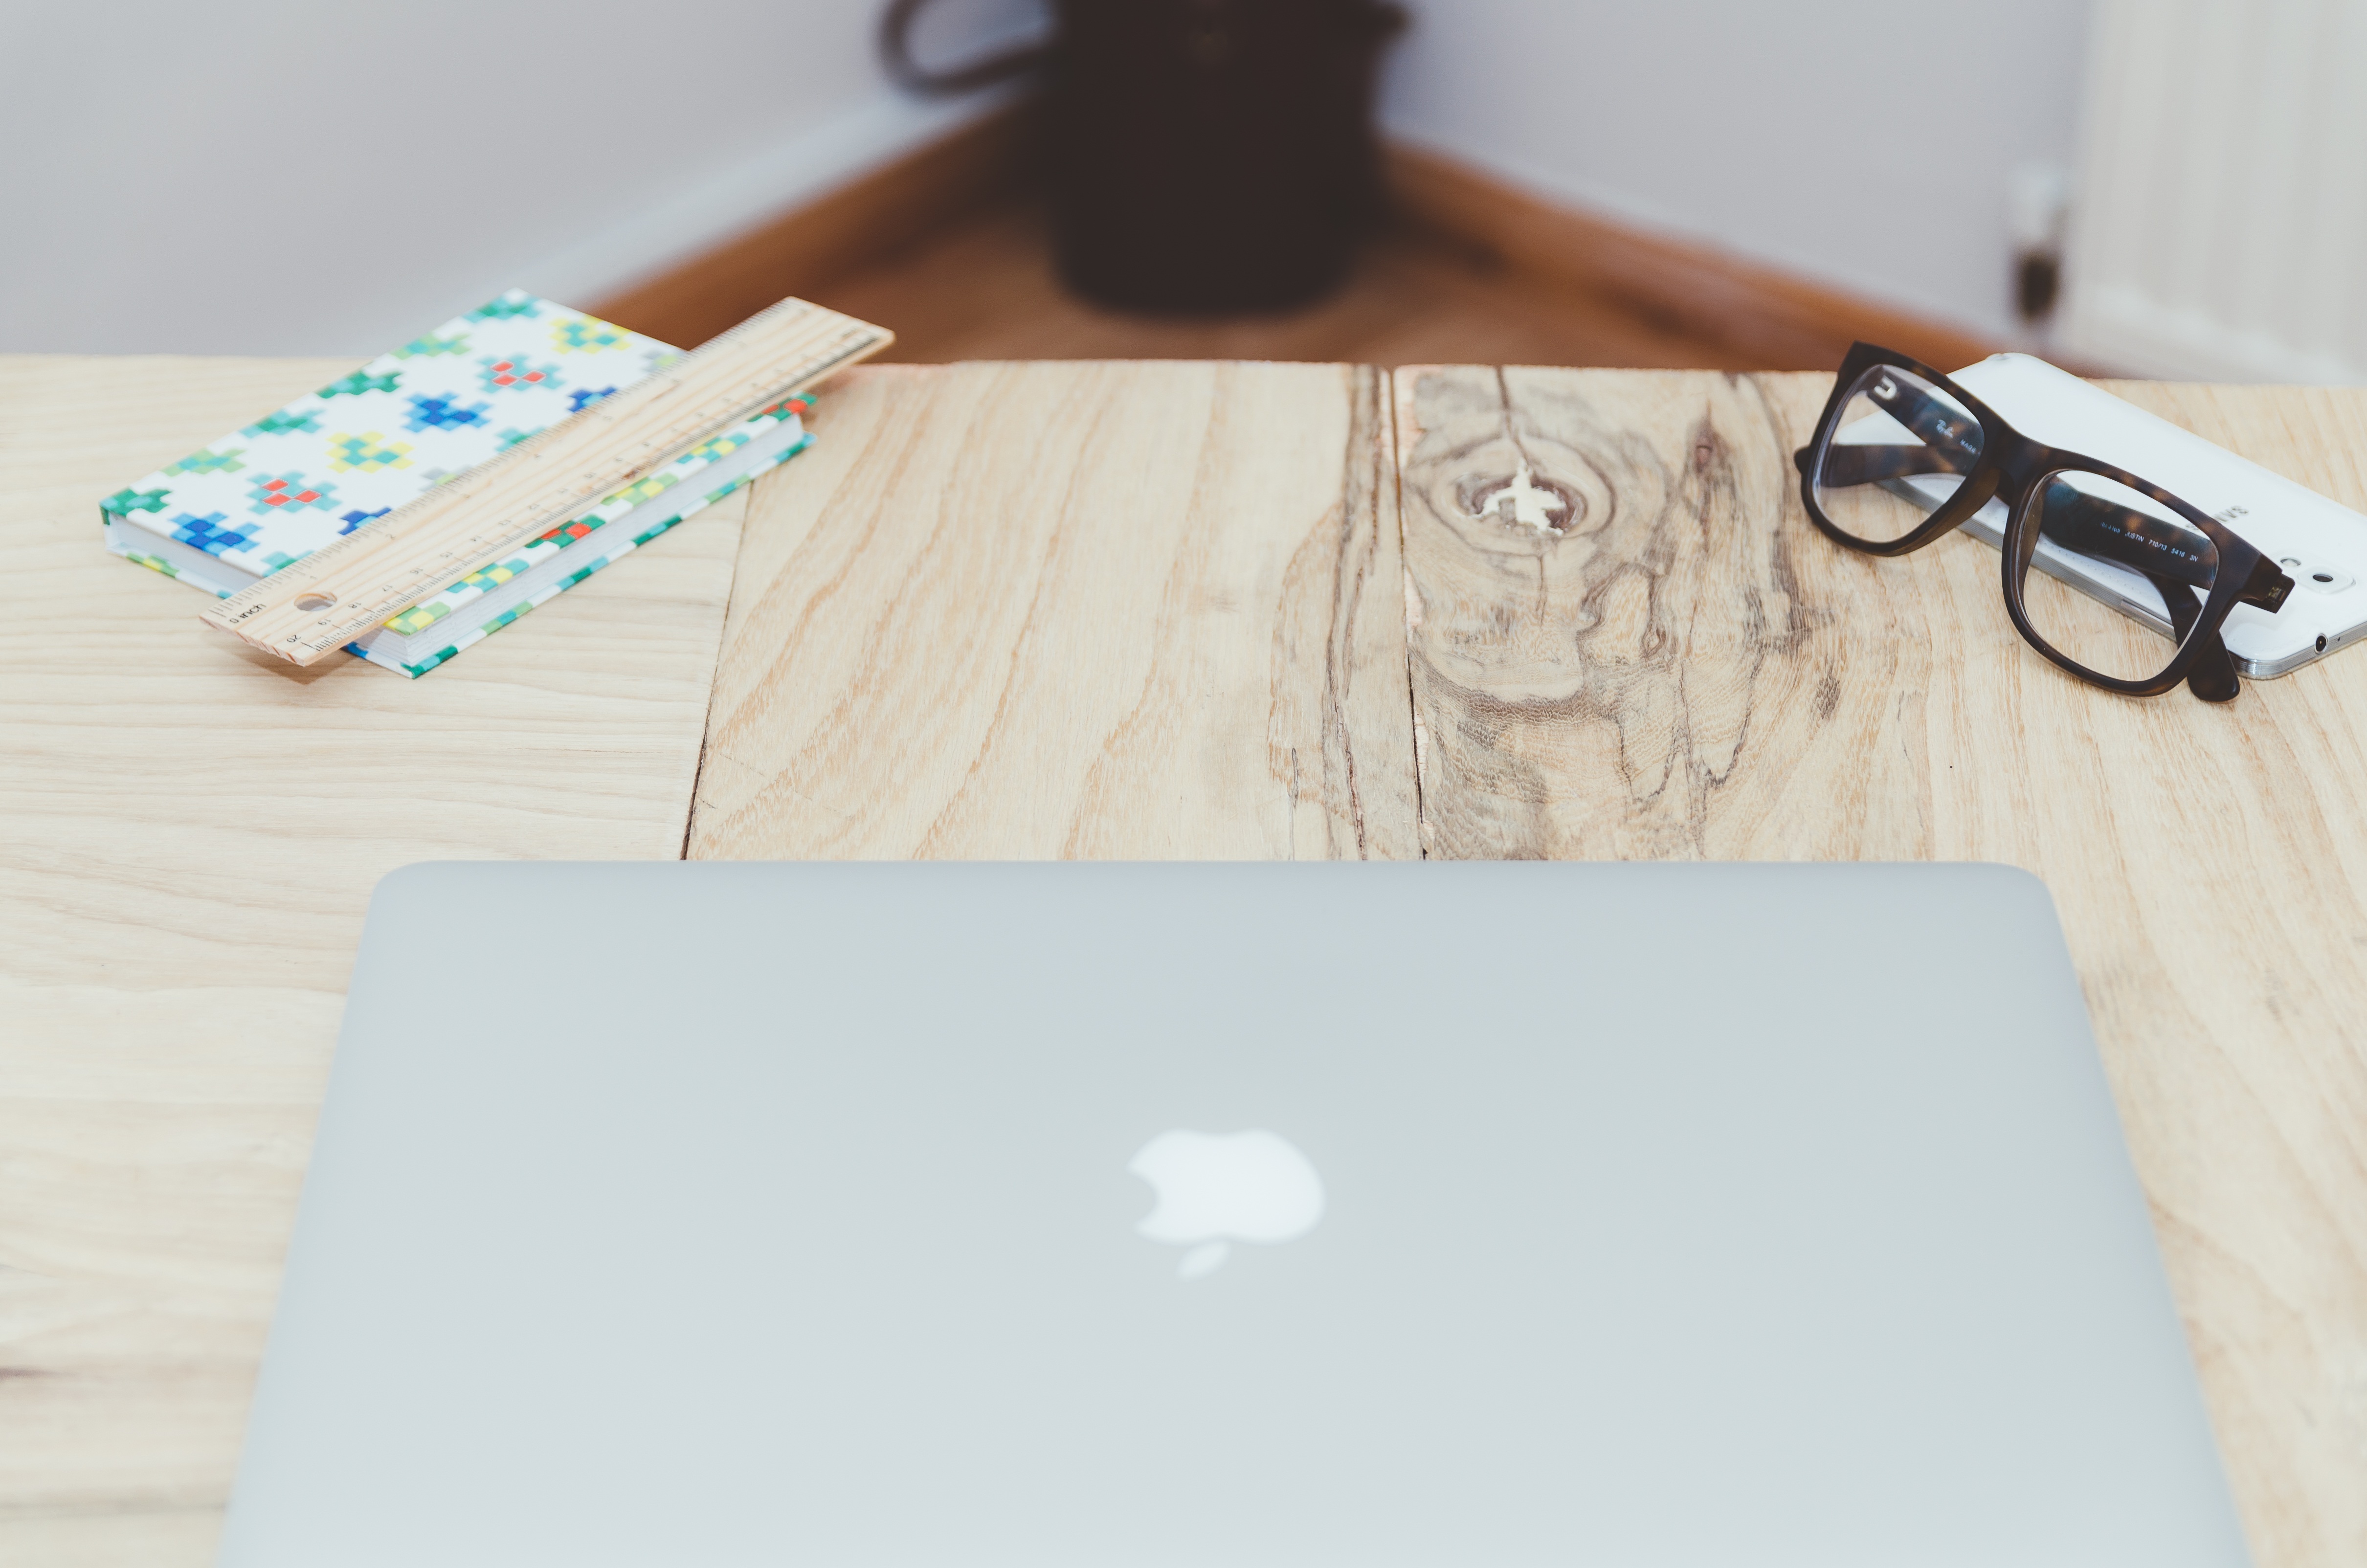
laptop, notebook, computer, macbook, mac, writing, apple, technology, pattern, office, communication, ruler, workstation, home office, art, design, glasses, eyeglasses